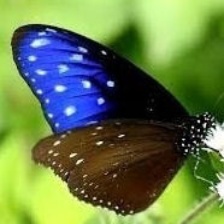
Species: BLUE SPOTTED CROW
Butterfly family (ImageNet category): monarch